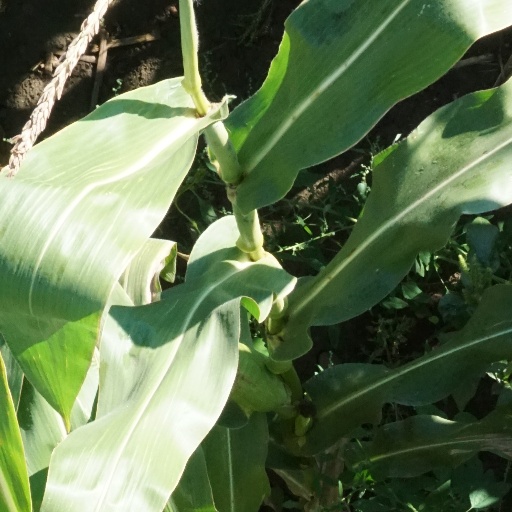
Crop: maize; corn